Glenn Wool

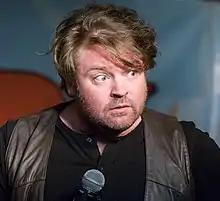
Wool in 2016

Glenn Wool is a Canadian stand-up comedian based in England. He has released six albums, including 2020's "Viva Forever", produced by Dan Schlissel for Stand Up! Records.